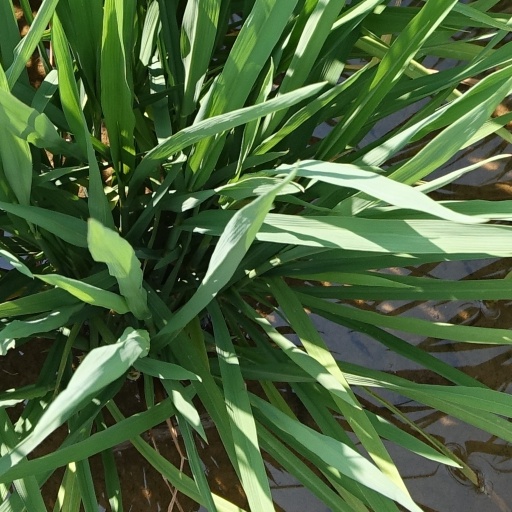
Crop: rice